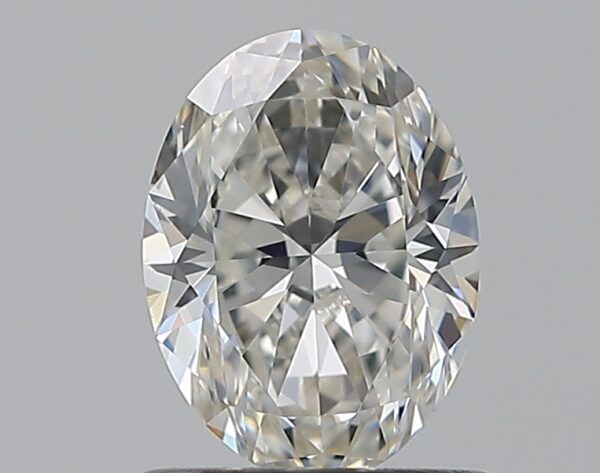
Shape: oval
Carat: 0.8
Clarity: VS1
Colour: E
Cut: EX
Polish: EX
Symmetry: EX
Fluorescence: VS
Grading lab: GIA
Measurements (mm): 6.96 x 5.18 x 3.3